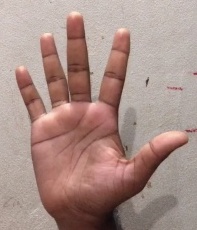
ASL sign: 5